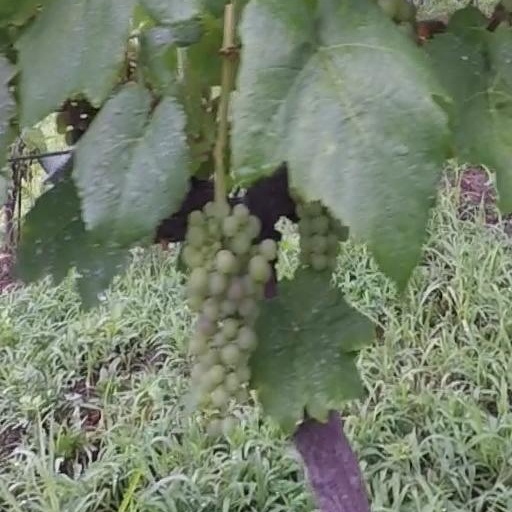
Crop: grape